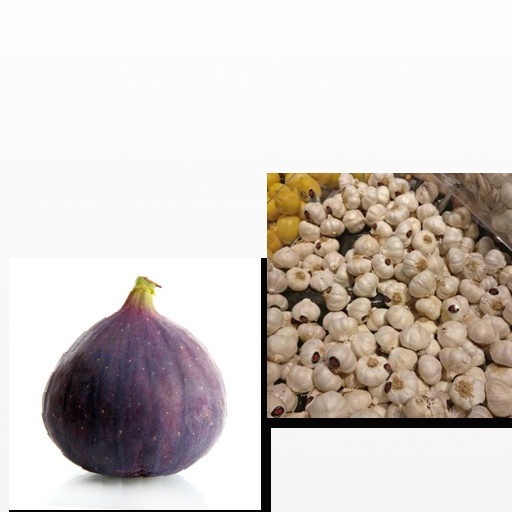
Food items: fig, garlic